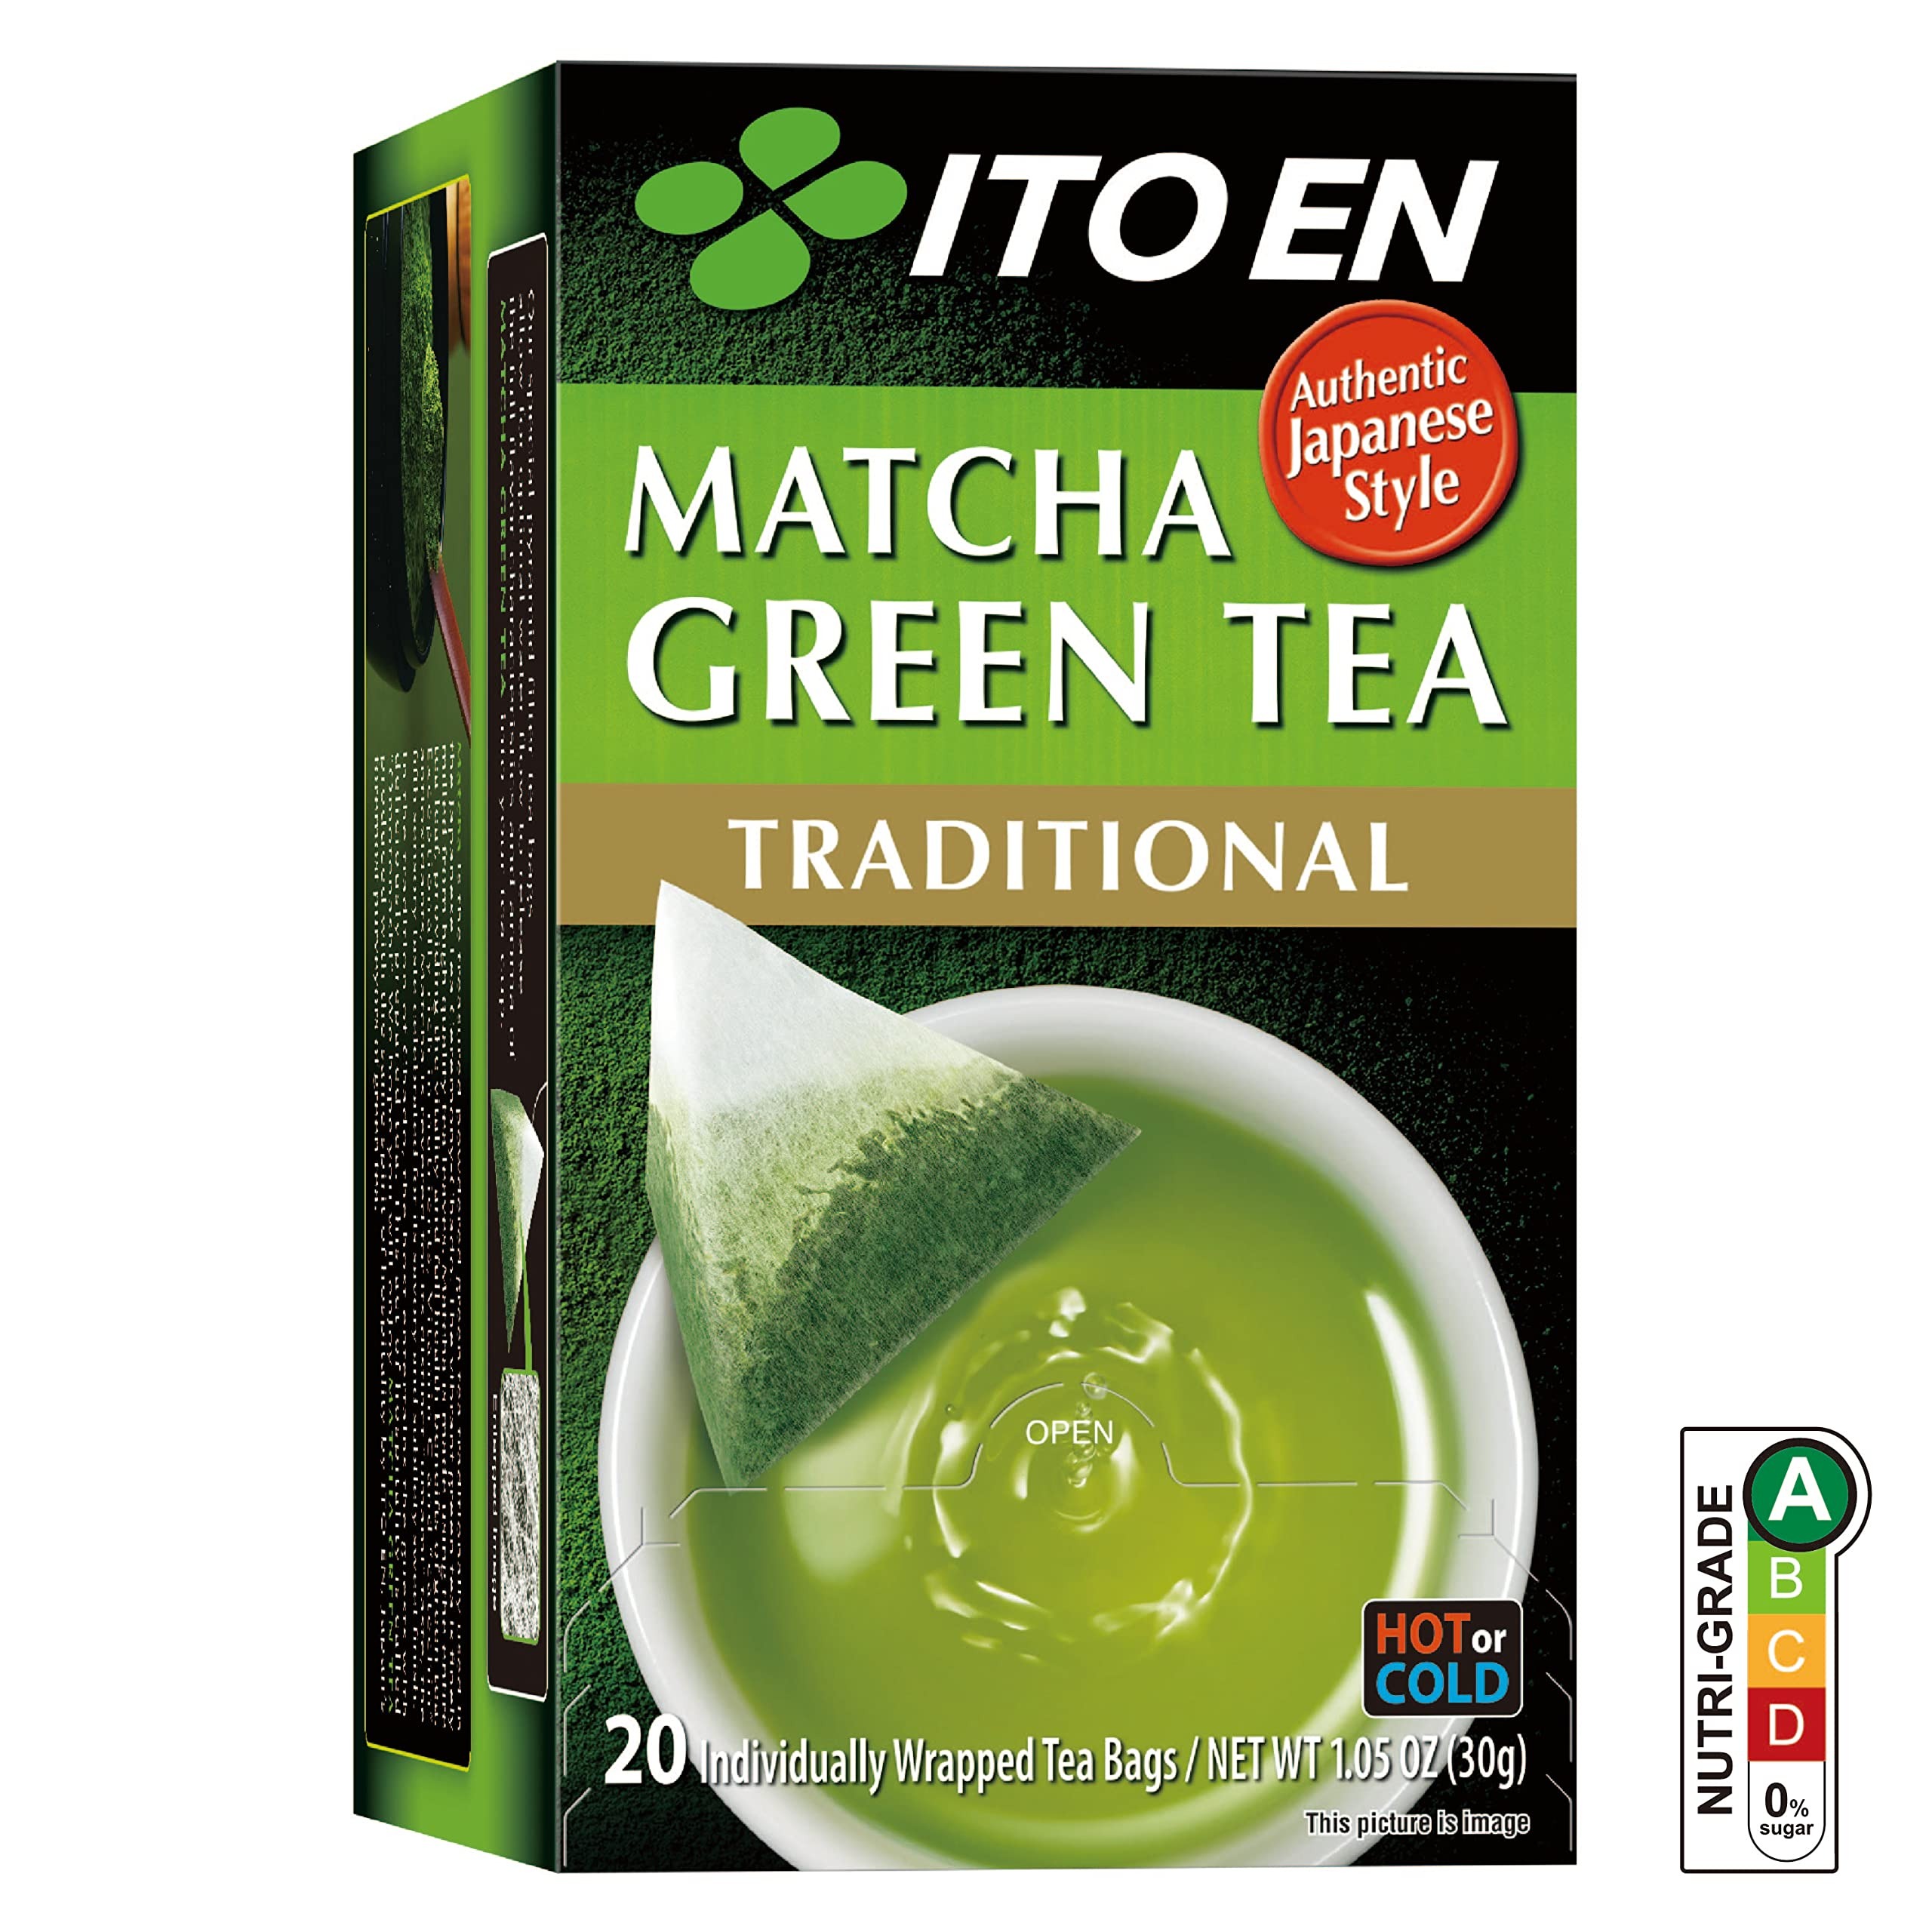
Item Name: ITO EN Matcha Green Tea, Traditional, Tea Bags (20 Count)
Bullet Point 1: 1 box of 20 premium individually wrapped traditional matcha green tea bags
Bullet Point 2: An ITO EN exclusive blend of matcha, Japan’s celebrated green tea powder and sencha
Bullet Point 3: Offers a rich aroma and vibrant taste of Japan’s finest green tea.
Bullet Point 4: Finely ground from high grade green tea leaves
Bullet Point 5: Rich in antioxidants, amino acids and Vitamin C; Perfect for hot or cold brewing
Value: 20.0
Unit: Count

Price: 11.99